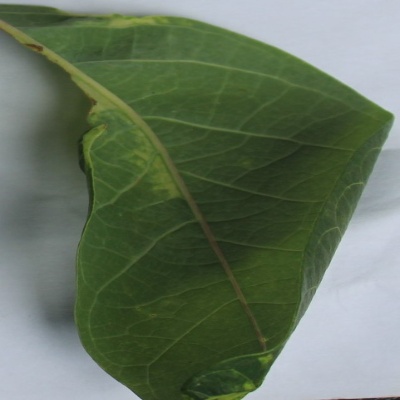
Crop: Cassava
Condition: mosaic